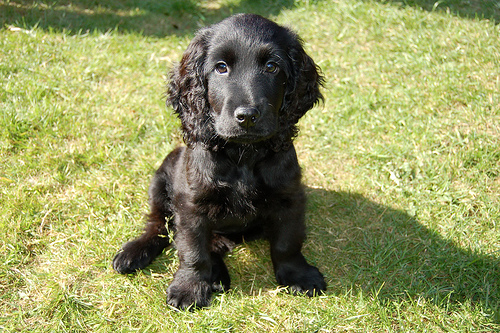
Breed: english cocker spaniel